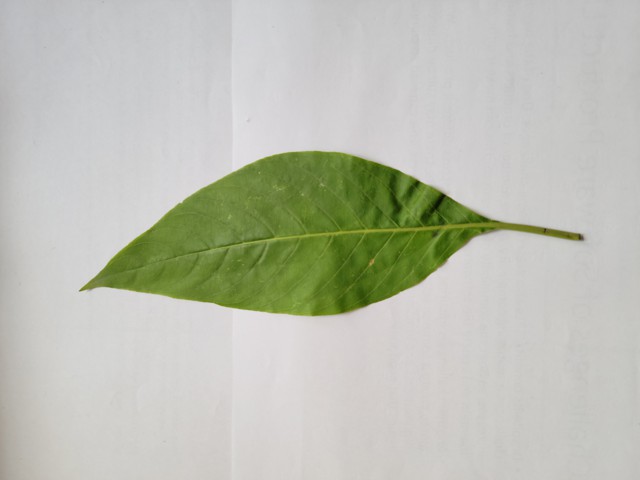
Plant: basok